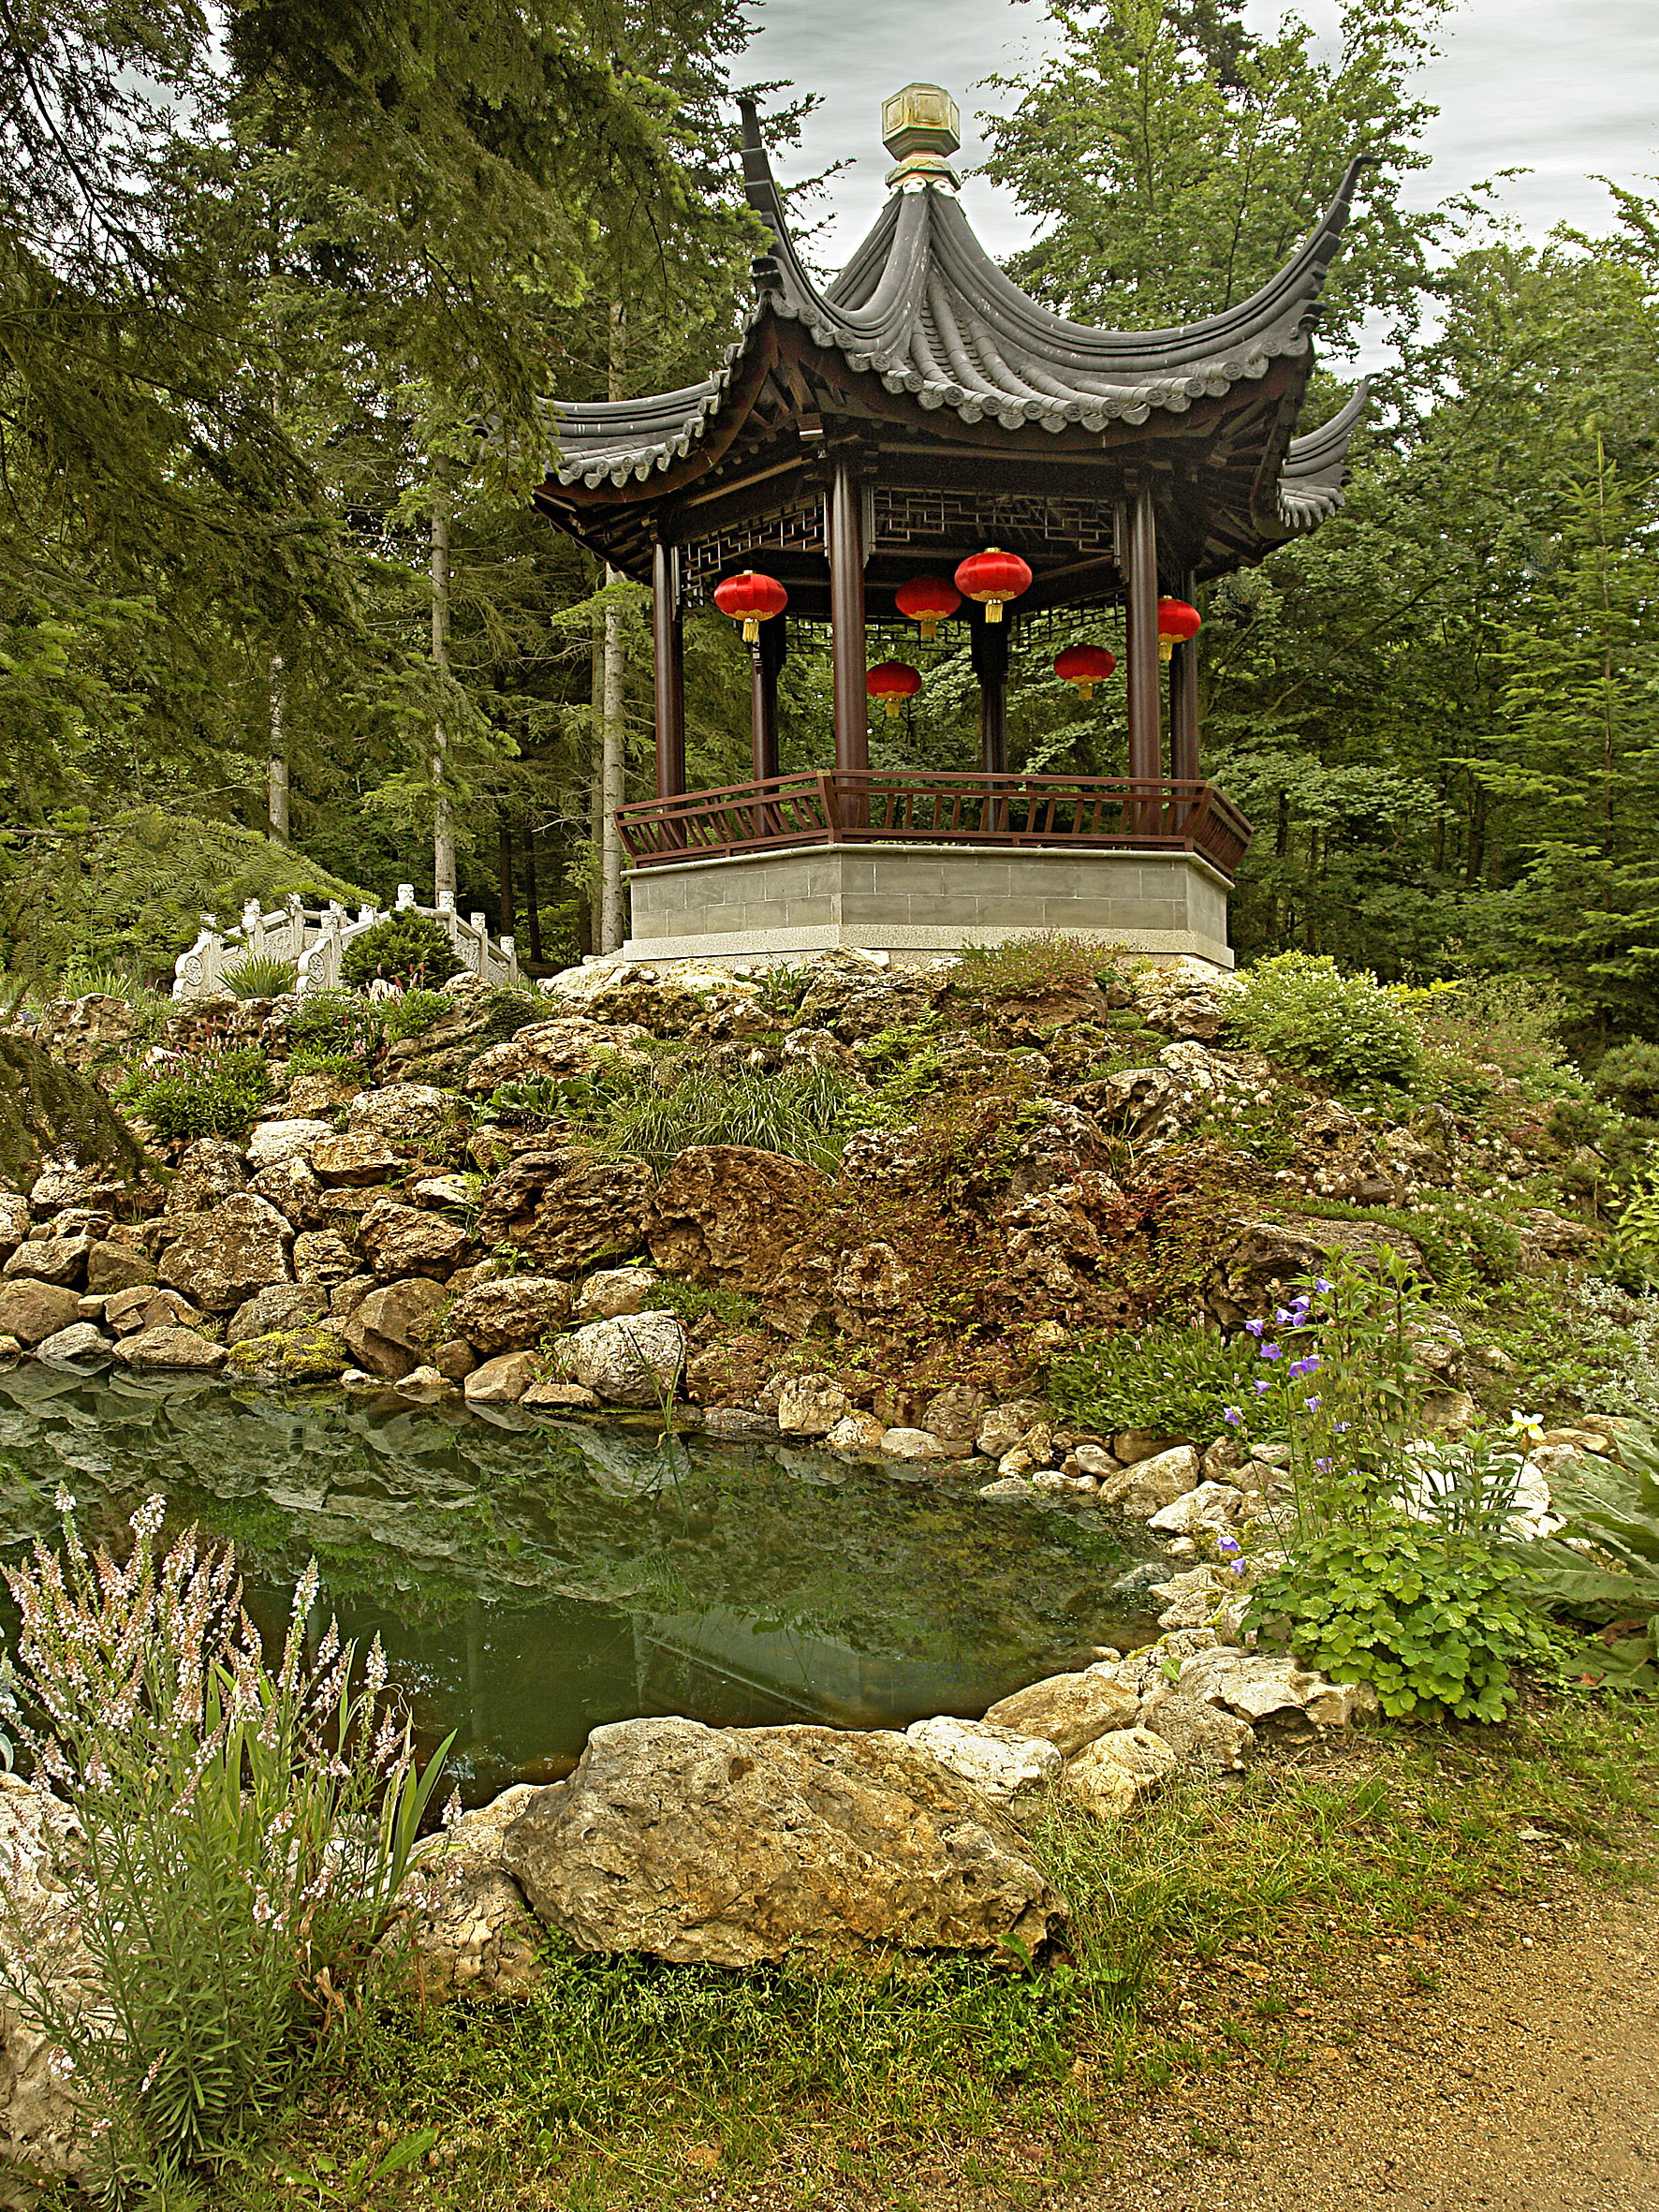
water, plant, sky, flower, tree, natural landscape, chinese architecture, cloud, groundcover, building, landscape, temple, shrub, grass, gazebo, leisure, japanese architecture, landscaping, garden, place of worship, house, art, outdoor structure, yard, window, shrine, tourism, plantation, shinto shrine